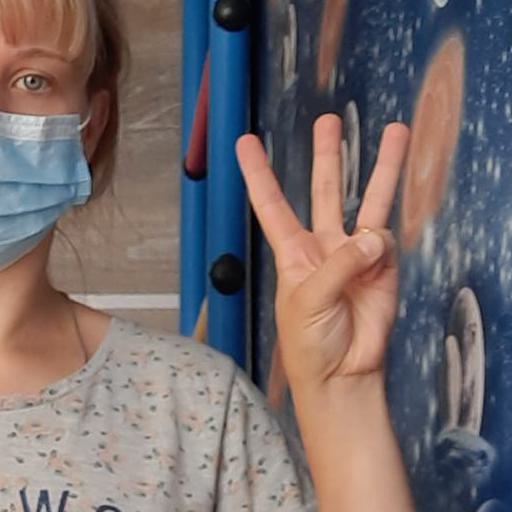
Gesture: three